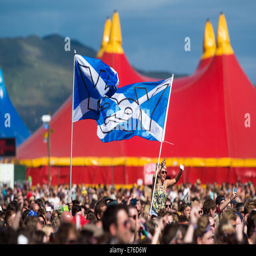
festival goers hold up flags